Jim Folsom

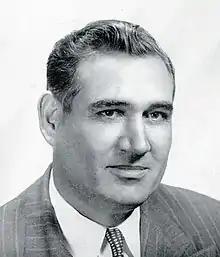
Official portrait, 1955

James Elisha "Big Jim" Folsom Sr. (October 9, 1908 – November 21, 1987) was an American politician who served as the 42nd governor of the U.S. state of Alabama, having served from 1947 to 1951, and again from 1955 to 1959. He was the first Governor of Alabama born in the 20th century.